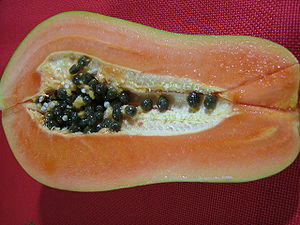
Sleppið Grindini 2015 / Hændelsesforløb / Juni og juli 2015 / Sea Shepherd hos Krasnik i Deadline
Papaya, som vokser i bl.a. Indonesien. Sea Shepherd Danmarks næstformand mener, at færinger kan spise papaya, ris og bønner i stedet for hvalkød.
Sleppið Grindini 2015 var en kampagne, som Sea Shepherd Conservation Society førte på Færøerne i perioden fra 15. juni 2015 til starten af oktober 2015. Formålet med aktionen var at standse grindefangst på Færøerne dels ved at dokumentere fangsten ved at tage billeder og video, hvilket senere kunne bruges til dokumentarfilm, der formodentlig kunne skade færøsk og dansk turisme. Dette ville lægge større pres på danske og færøske myndigheder. I 2014 førte organisationen en lignende kampagne på Færøerne, den kaldtes GrindStop 2014 og varede fra ca. 15. juni 2014 til 1. oktober 2014. Aktionen i 2014 resulterede bl.a. i at Færøernes Lagting vedtog stramninger af Grindeloven, som gav politiet hjemmel til at give meget større bøder, op til 25.000 kroner pr. person og at tilbageholde folk som forstyrrede grindefangst i op til 24 timer. I 2014 gav brud på grindeloven bøder på 1000 kroner pr. person. Under aktionen i 2015 var der et meget mindre antal aktivister end året før, og de fleste af dem var til søs, mens nogle få var på land.